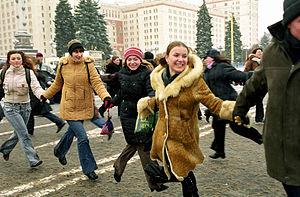
L'université d'État Lomonossov de Moscou est une université russe située à Moscou. Elle porte le nom de l'un de ses fondateurs, Mikhaïl Lomonossov.